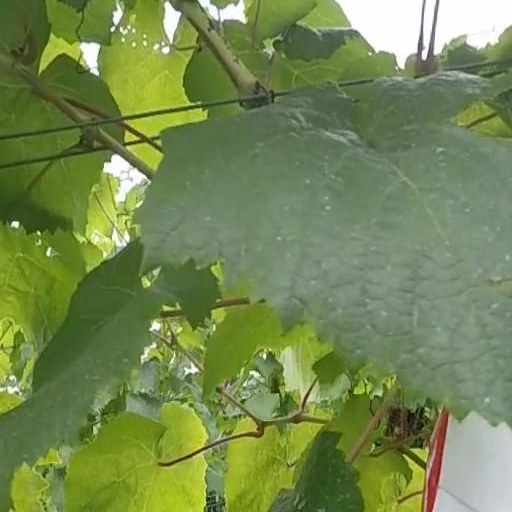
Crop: grape